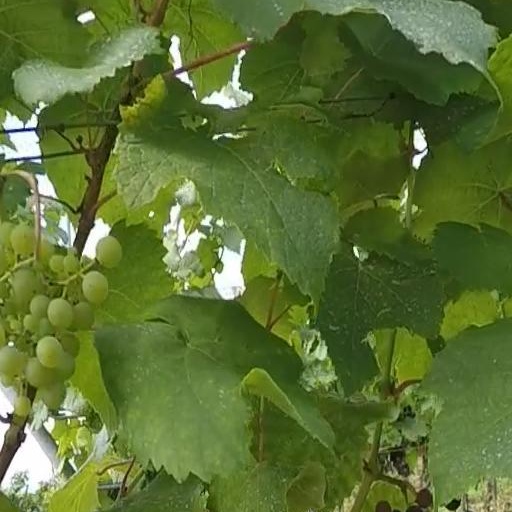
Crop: grape